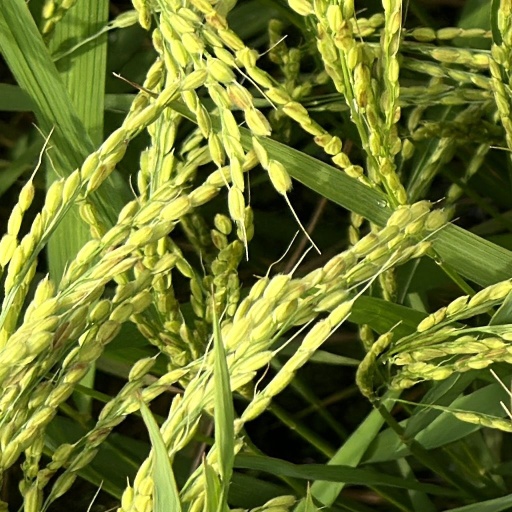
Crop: rice